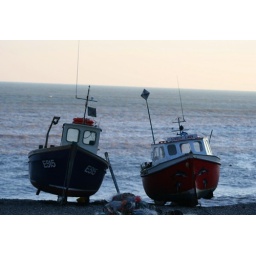
Beer is a tiny fishing town in Devon and these boats are left on the beach all year round.